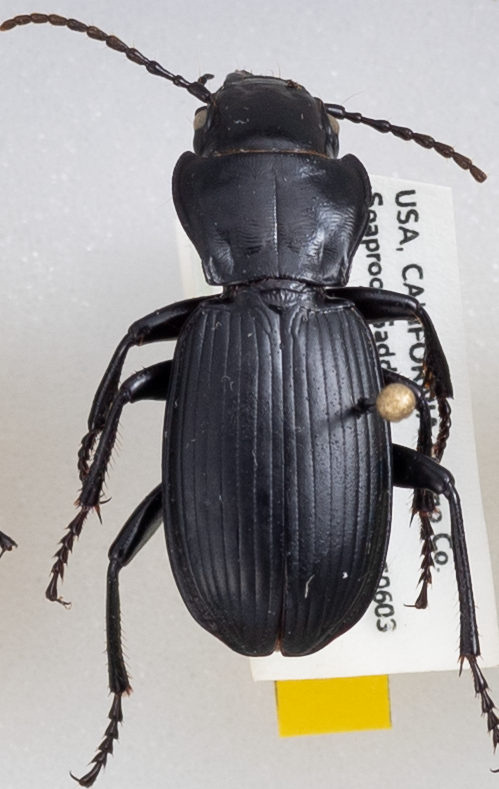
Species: Pterostichus lama
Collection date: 2021-06-16
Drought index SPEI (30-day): -1.118
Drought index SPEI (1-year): -2.09
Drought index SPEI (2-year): -2.09